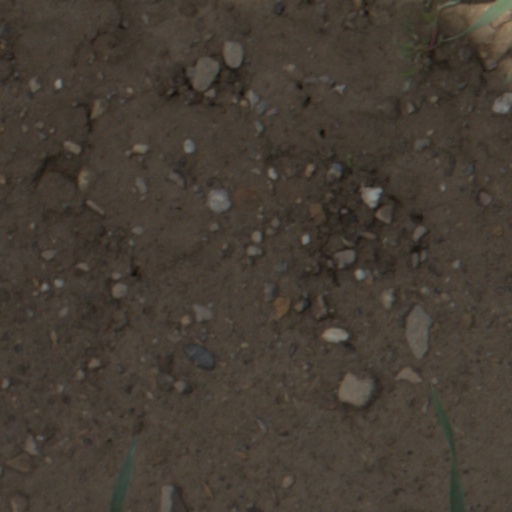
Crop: wheat